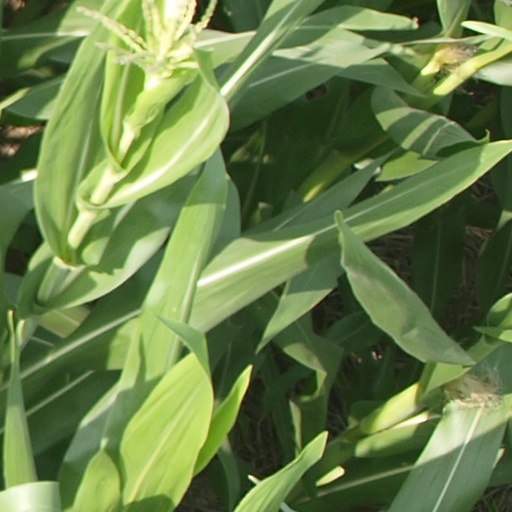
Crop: maize; corn